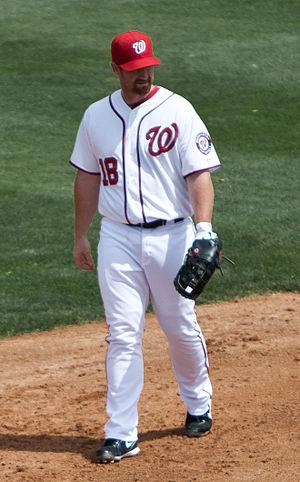
Chad Austin Tracy est un joueur de troisième but et de premier but des Ligues majeures de baseball qui évolue de 2004 à 2013.